Borislav Pekić

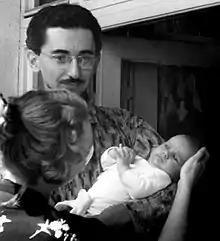
Pekić with his wife Ljiljana holding their daughter in 1959.

Following Pekić's emigration to London in 1971, the Yugoslav authorities still considered him "persona non grata" and for several years they prevented his books from being published in Yugoslavia. Finally, in 1975, "Uspenje i sunovrat Ikara Gubelkijana" ("The Rise and Fall of Icarus Gubelkian") appeared. It was later translated into Polish in 1980, Hungarian in 1982, Czech in 1985 and French in 1992.